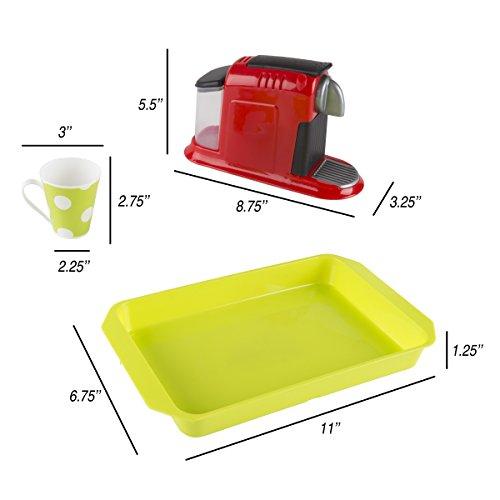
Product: Hey! Play! Coffee Maker Toy Set- Pretend Kitchen Appliance for Play Espresso or Cappuccino Coffee Shop, Single Serve Brewer for Boys and Girls
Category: Toys & Games | Dress Up & Pretend Play | Pretend Play | Kitchen Toys | Kitchen Playsets
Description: IMAGINATIVE PLAY- This pretend kitchen coffee maker toy set has everything your child needs for a fun and creative day of play The coffee machine includes a fake water reservoir and a single-serve pod dispenser for the complete coffee break experience.
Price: $9.98
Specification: ProductDimensions:14x4.5x18inches|ItemWeight:1.63pounds|ShippingWeight:1.63pounds(Viewshippingratesandpolicies)|DomesticShipping:ItemcanbeshippedwithinU.S.|InternationalShipping:ThisitemcanbeshippedtoselectcountriesoutsideoftheU.S.LearnMore|ASIN:B07B9BXFPX|Itemmodelnumber:80-PP-FA897732|Manufacturerrecommendedage:3-5months